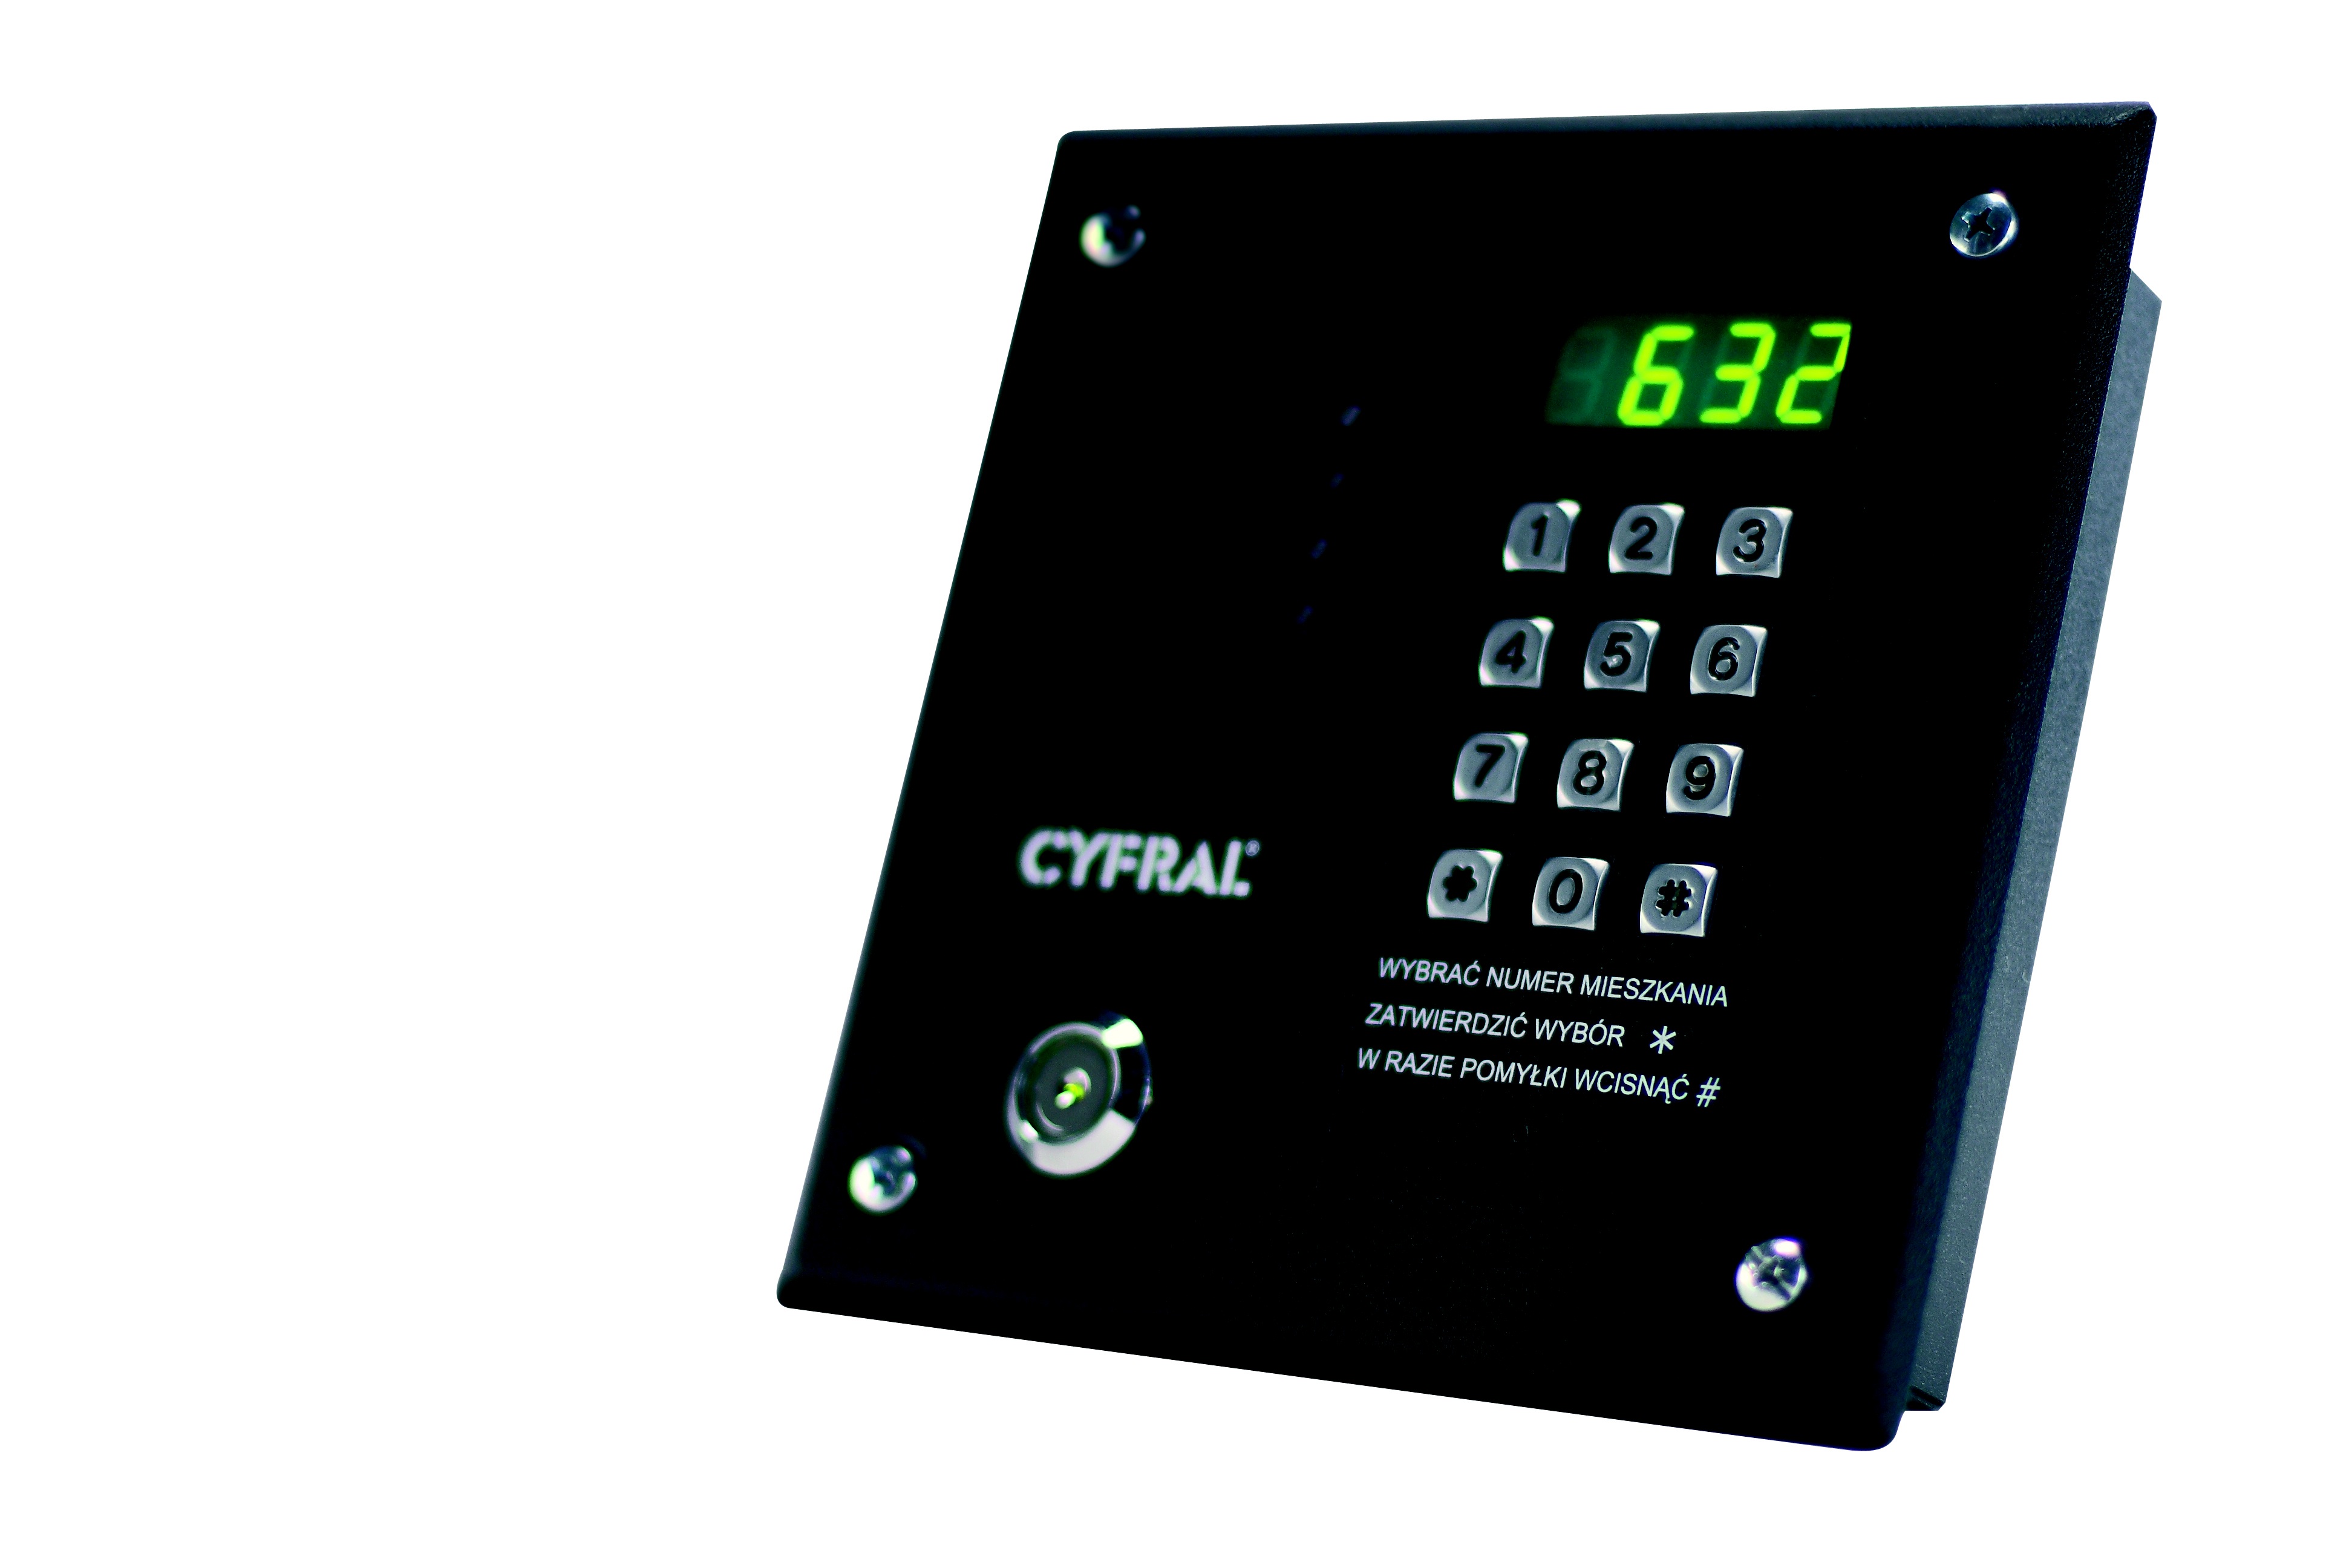
smartphone, technology, gadget, mobile phone, product, multimedia, headquarters, panel, intercom, electronic device, electronics accessory